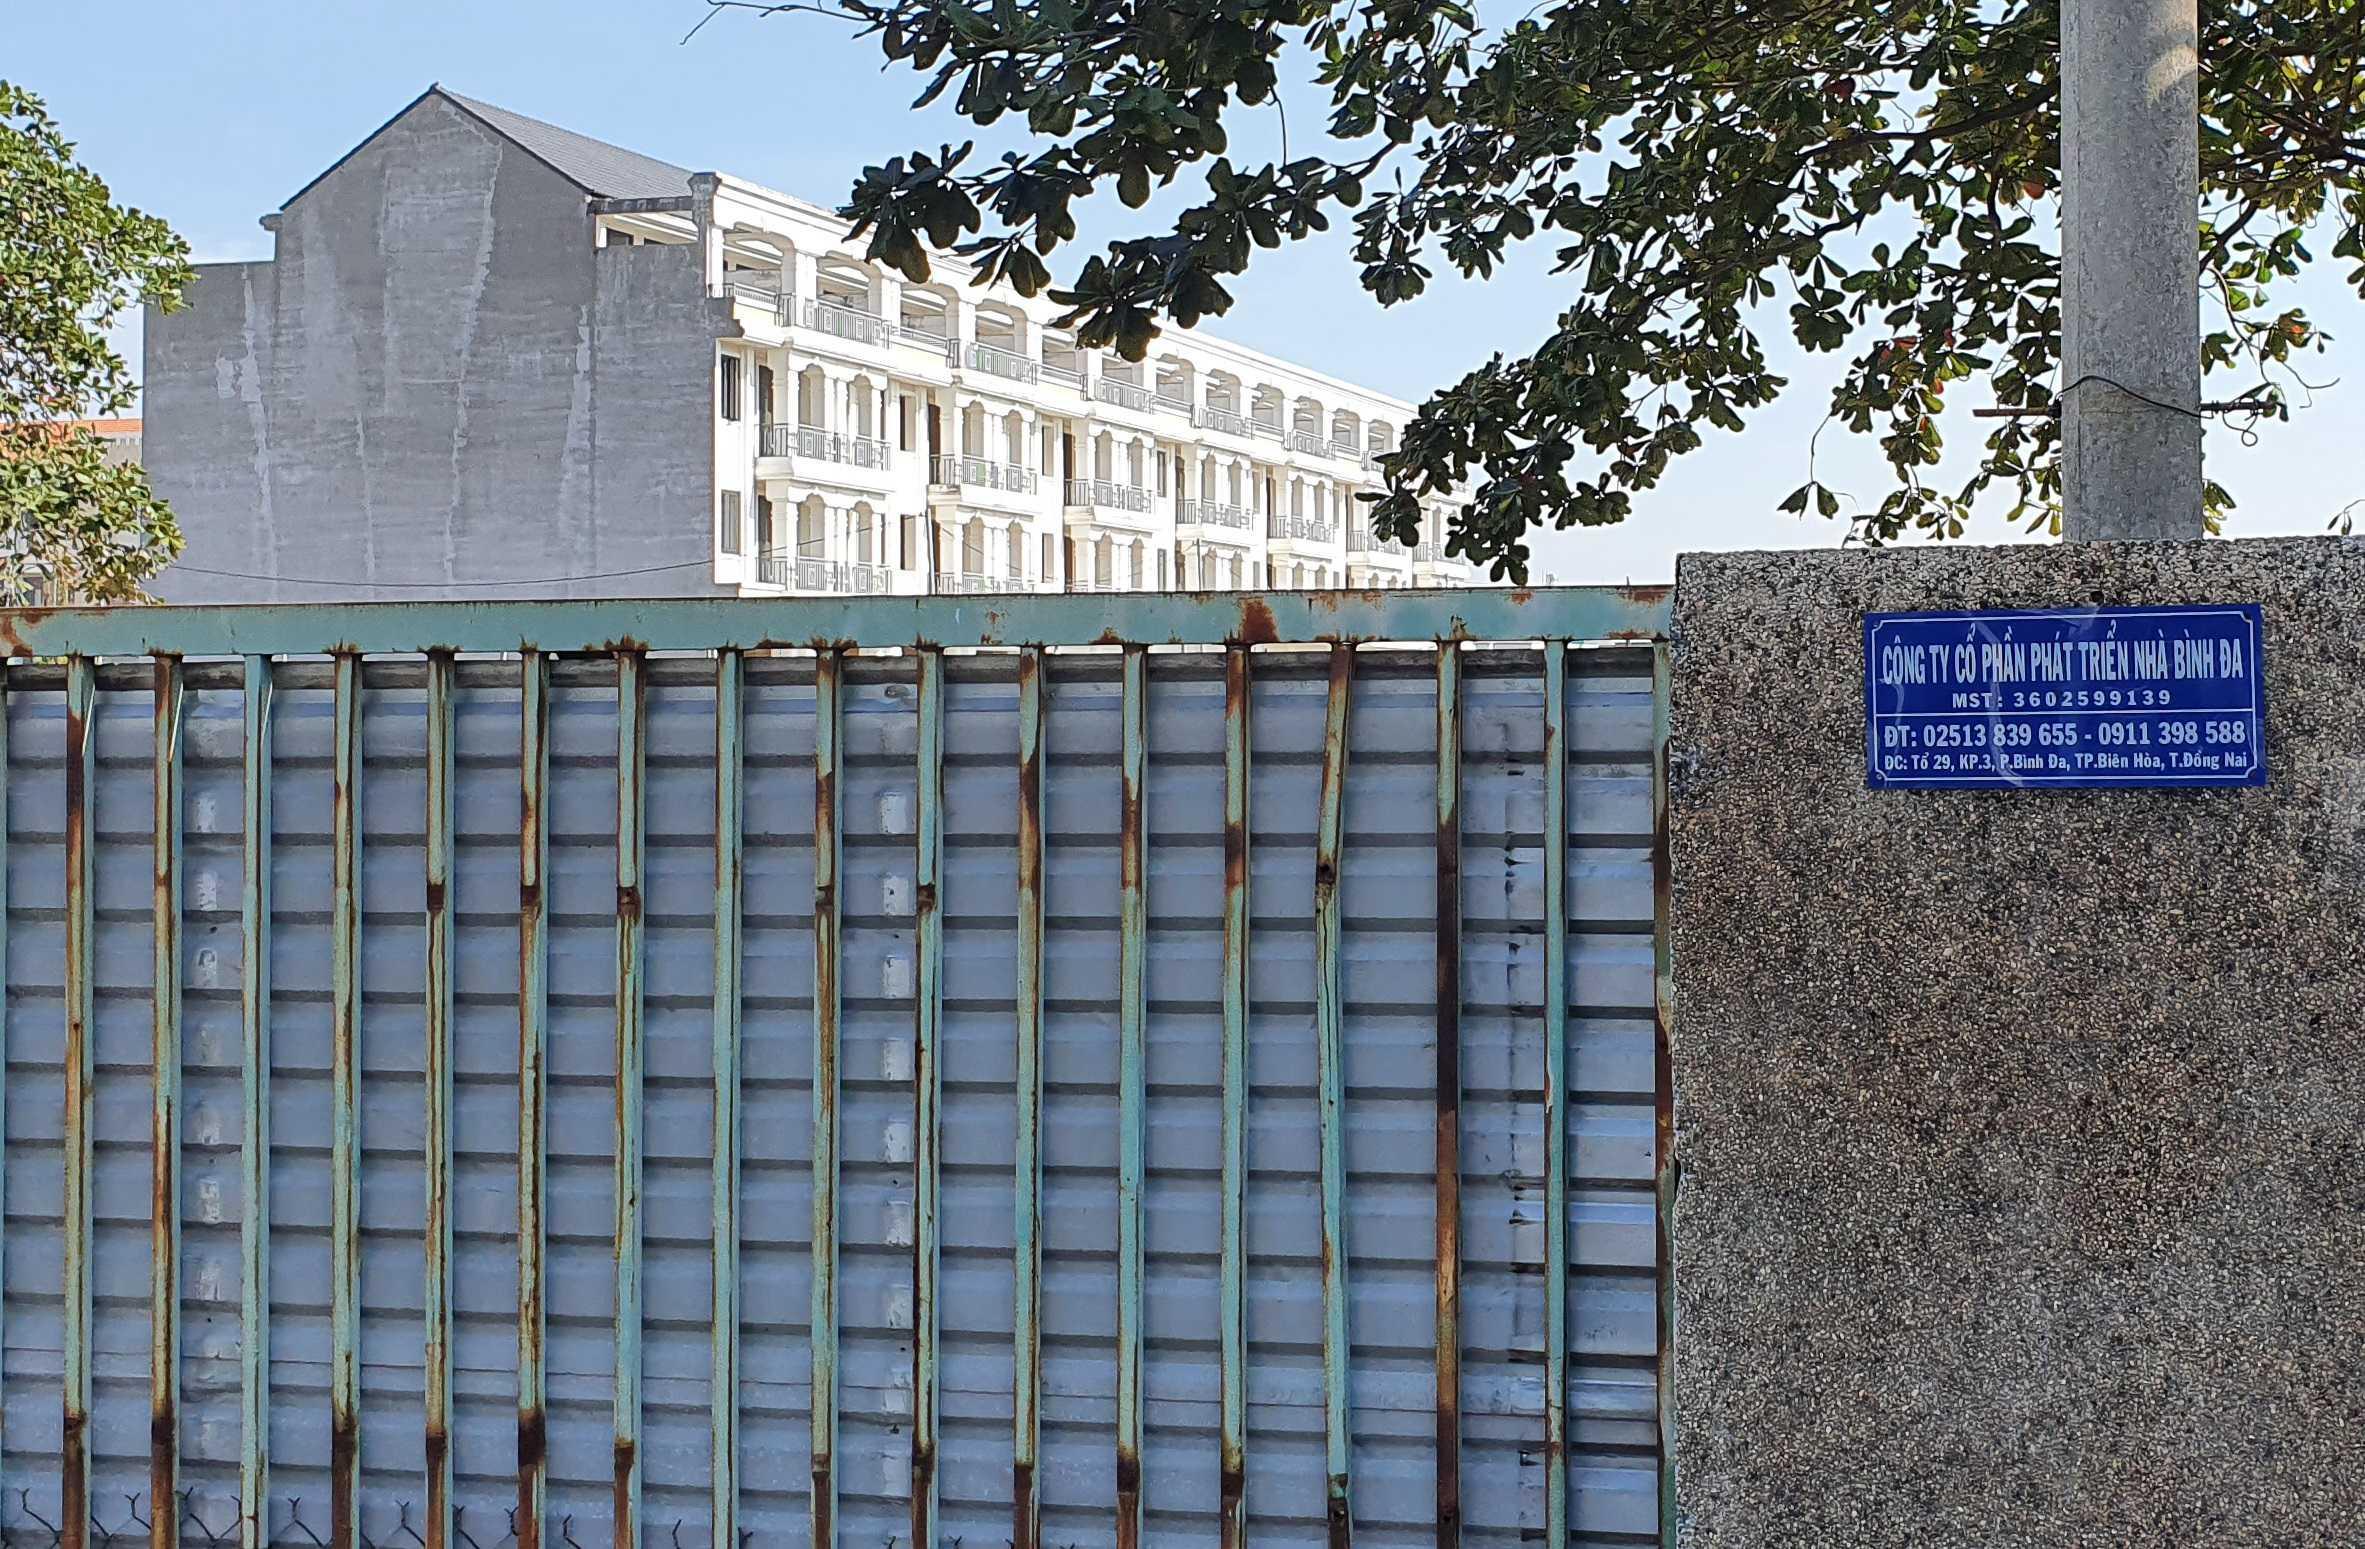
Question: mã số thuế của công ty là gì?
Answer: mã số thuế của công ty là 3602599139